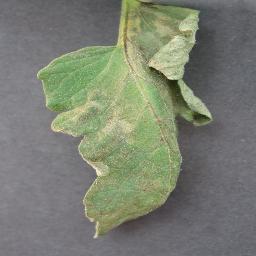
Label: Tomato___Late_blight